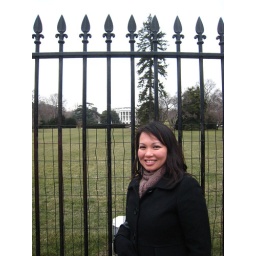
Ngoc in front of the white house